Jimmachi Station

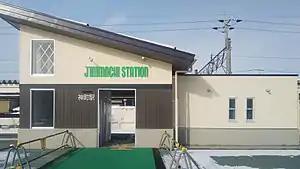
Jimmachi Station in February 2018

is a railway station in the city of Higashine, Yamagata Prefecture, Japan, operated by East Japan Railway Company (JR East).